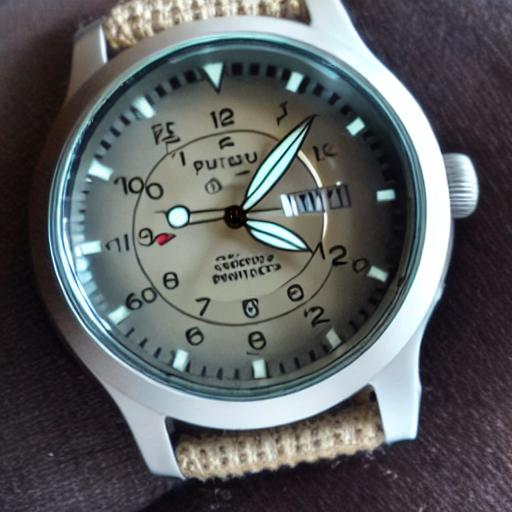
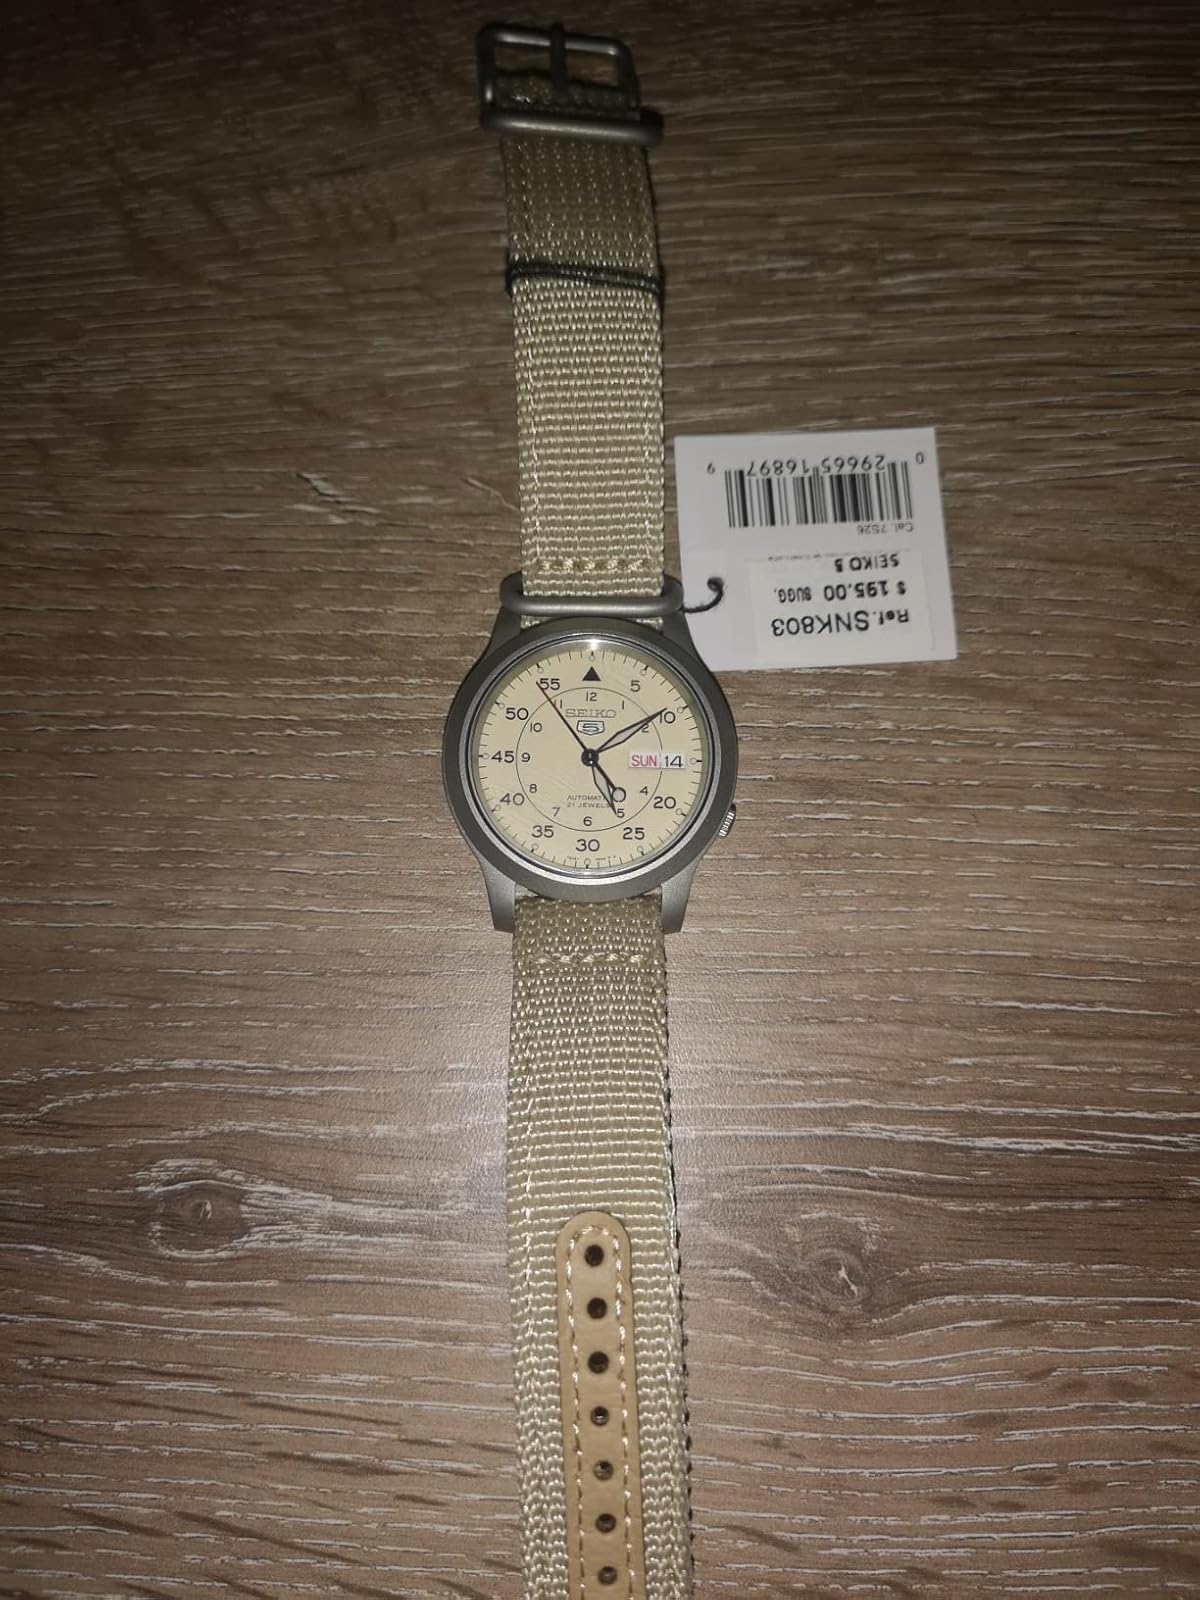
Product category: accessories_watch
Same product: no